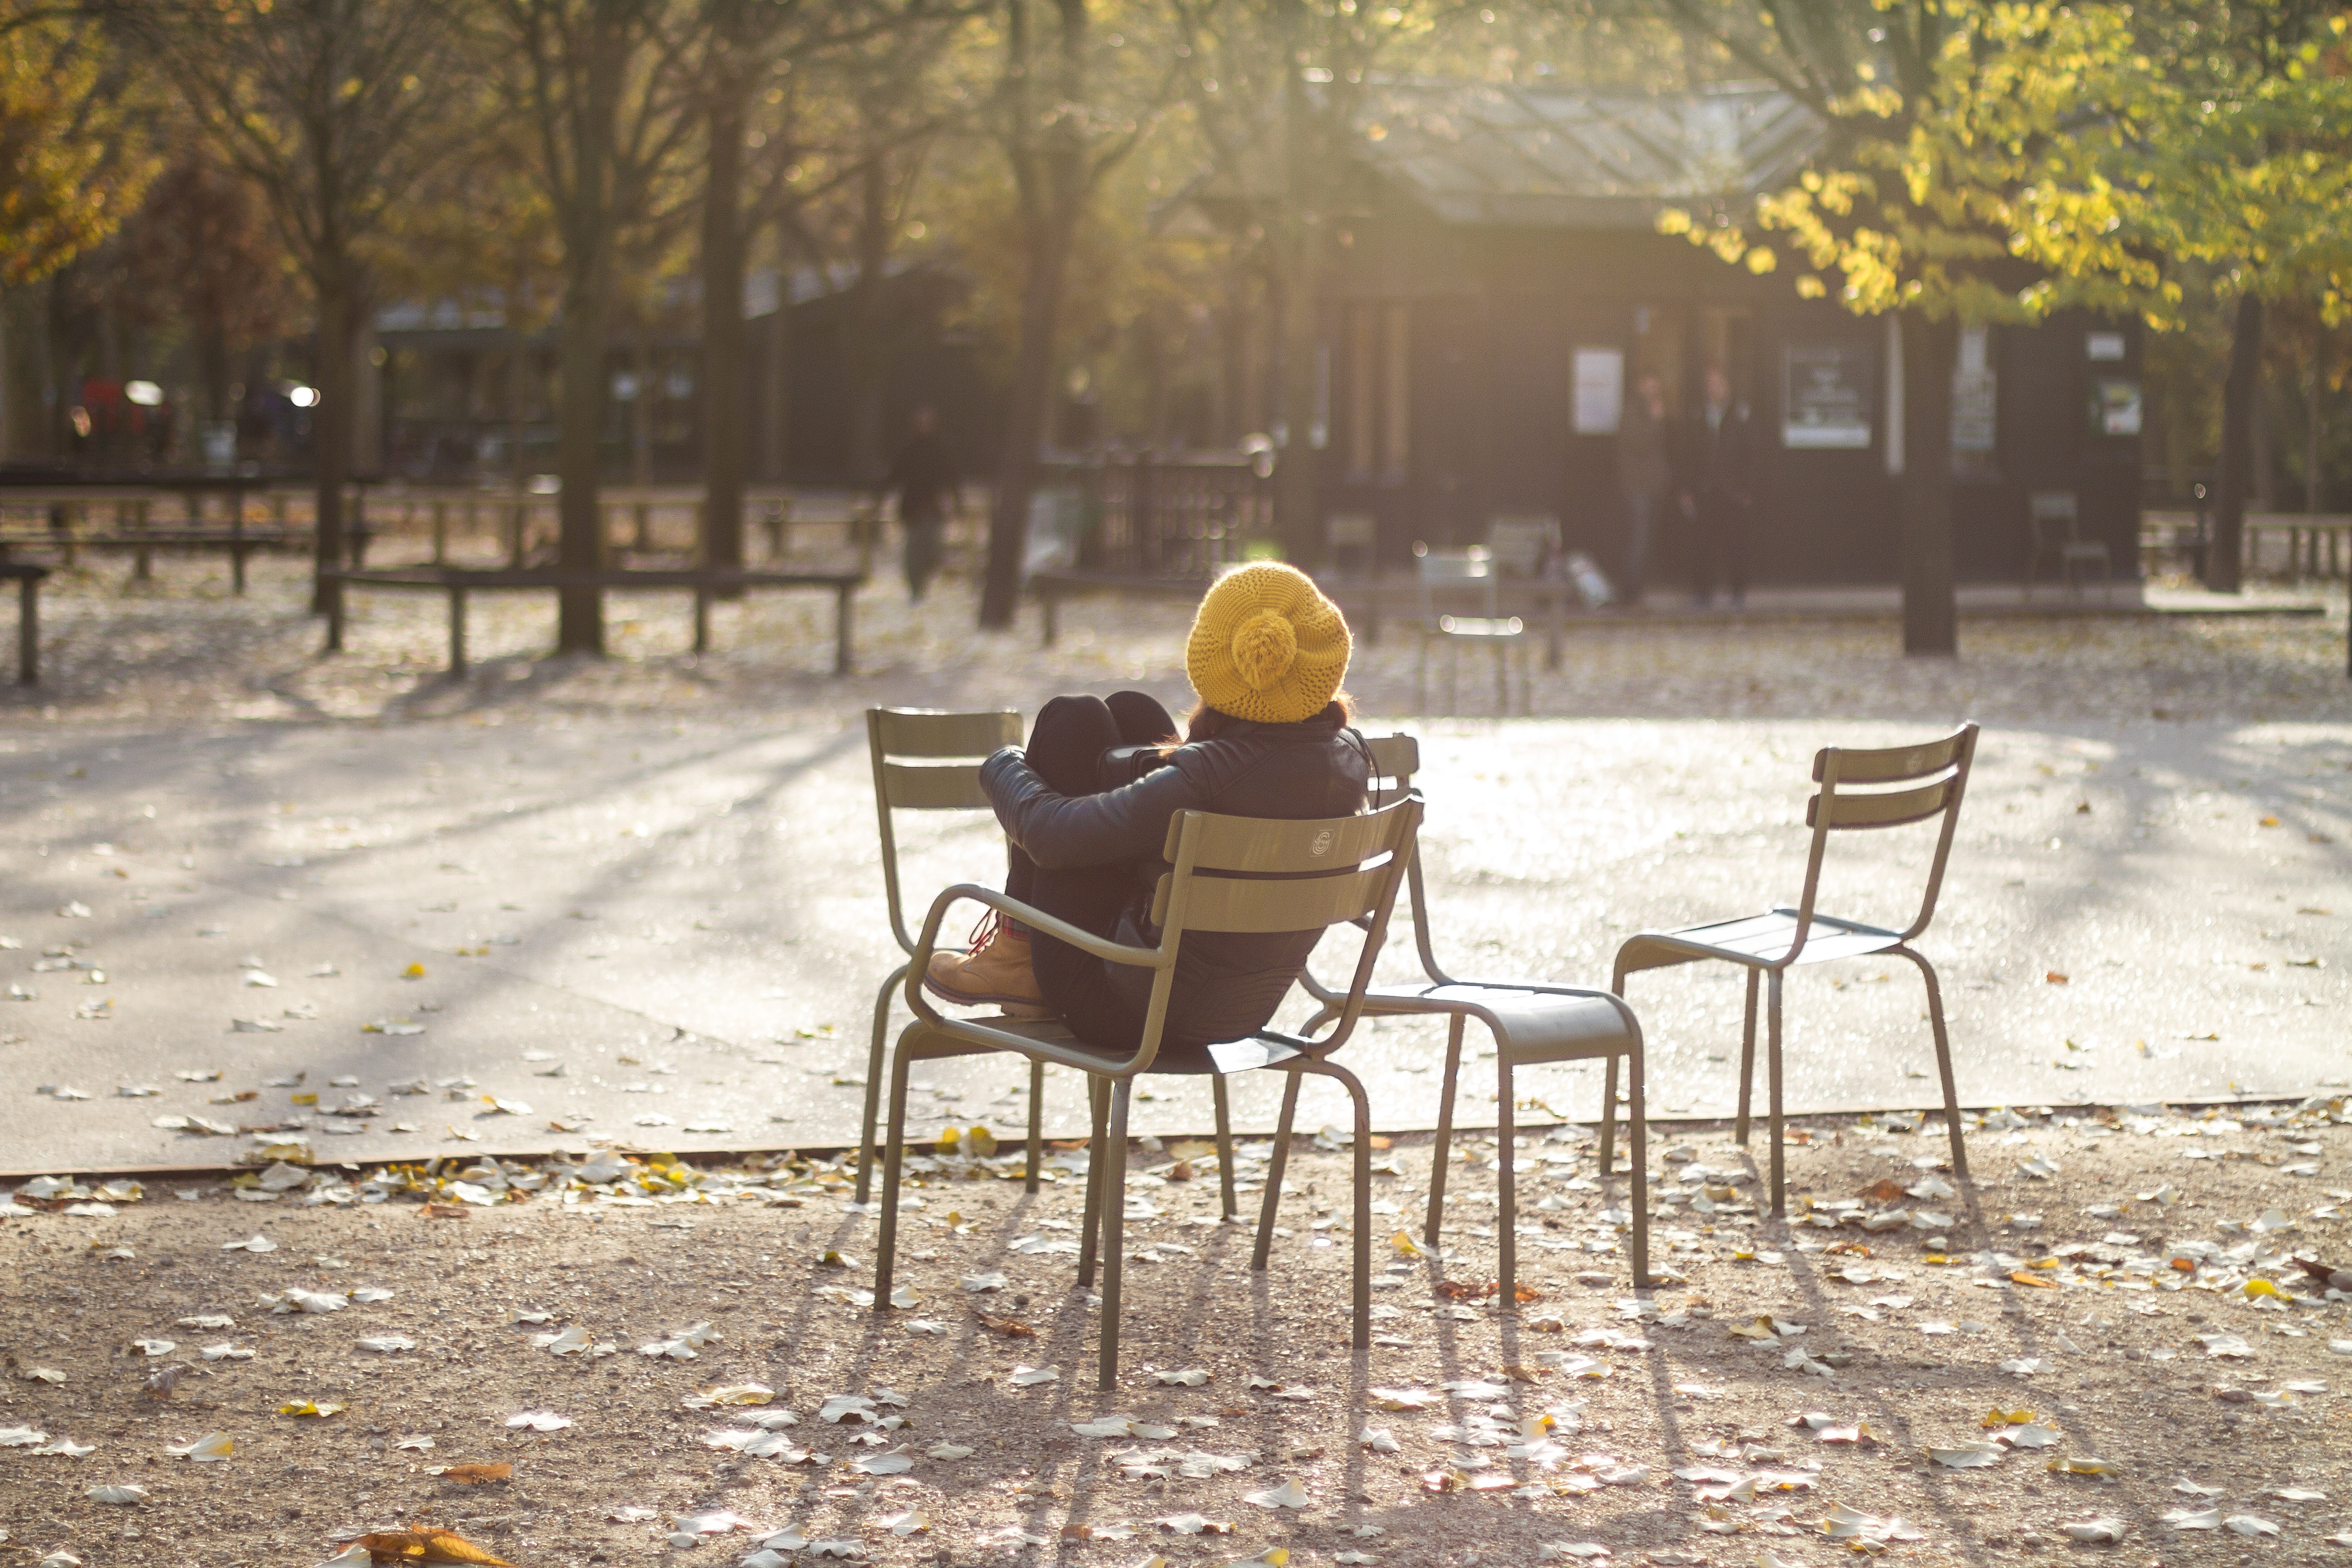
snow, winter, road, street, morning, autumn, weather, season